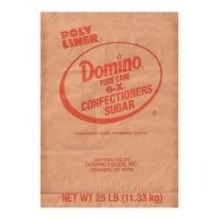
Item Name: Domino Confectioners Sugar, 25 Pound Bag -- 1 each.
Product Description: Domino Confectioners Sugar, 25 Pound Bag -- 1 each. A very fine, powdered sugar with exceptionally smooth texture. Ideal for making frostings, glazes, fudge, and candy making. Contains cornstarch to prevent caking.
Value: 400.0
Unit: Ounce

Price: 68